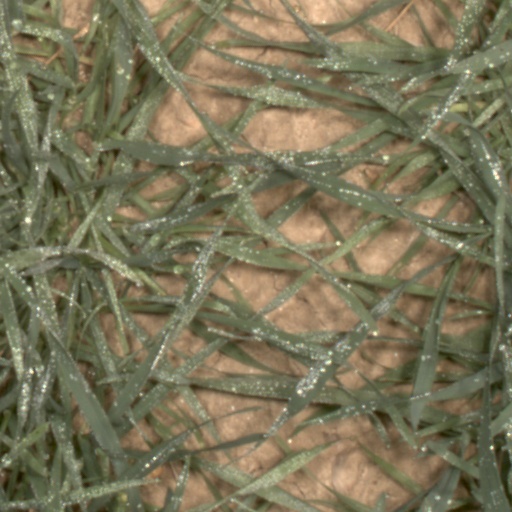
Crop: wheat